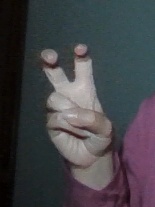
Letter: toot